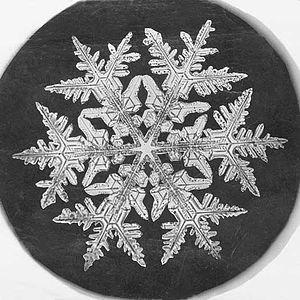
Wilson Alwyn Bentley, surnommé Snowflake, est l'un des premiers photographes connus de flocons de neige.